Let Love Lead the Way

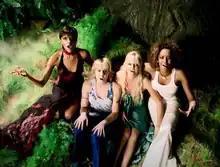
The group representing one of the four elements each in the music video for "Let Love Lead the Way"

The music video for "Let Love Lead the Way" was filmed in two days during July of 2000, and was directed by Greg Masuak, who had previously directed the video for the Spice Girls' "Who Do You Think You Are" (1997). Beckham stated that the video was easier to be filmed when compared to that of "Holler", which was filmed around the same time. Before its release, Chisholm revealed that the girls would play one of the four elements each – water, air, fire and earth – in both videos: "We liked the theme ‘coz ["sic"] we’re all so different and we all come together and make the Spice Girls and the elements come together to make the earth."